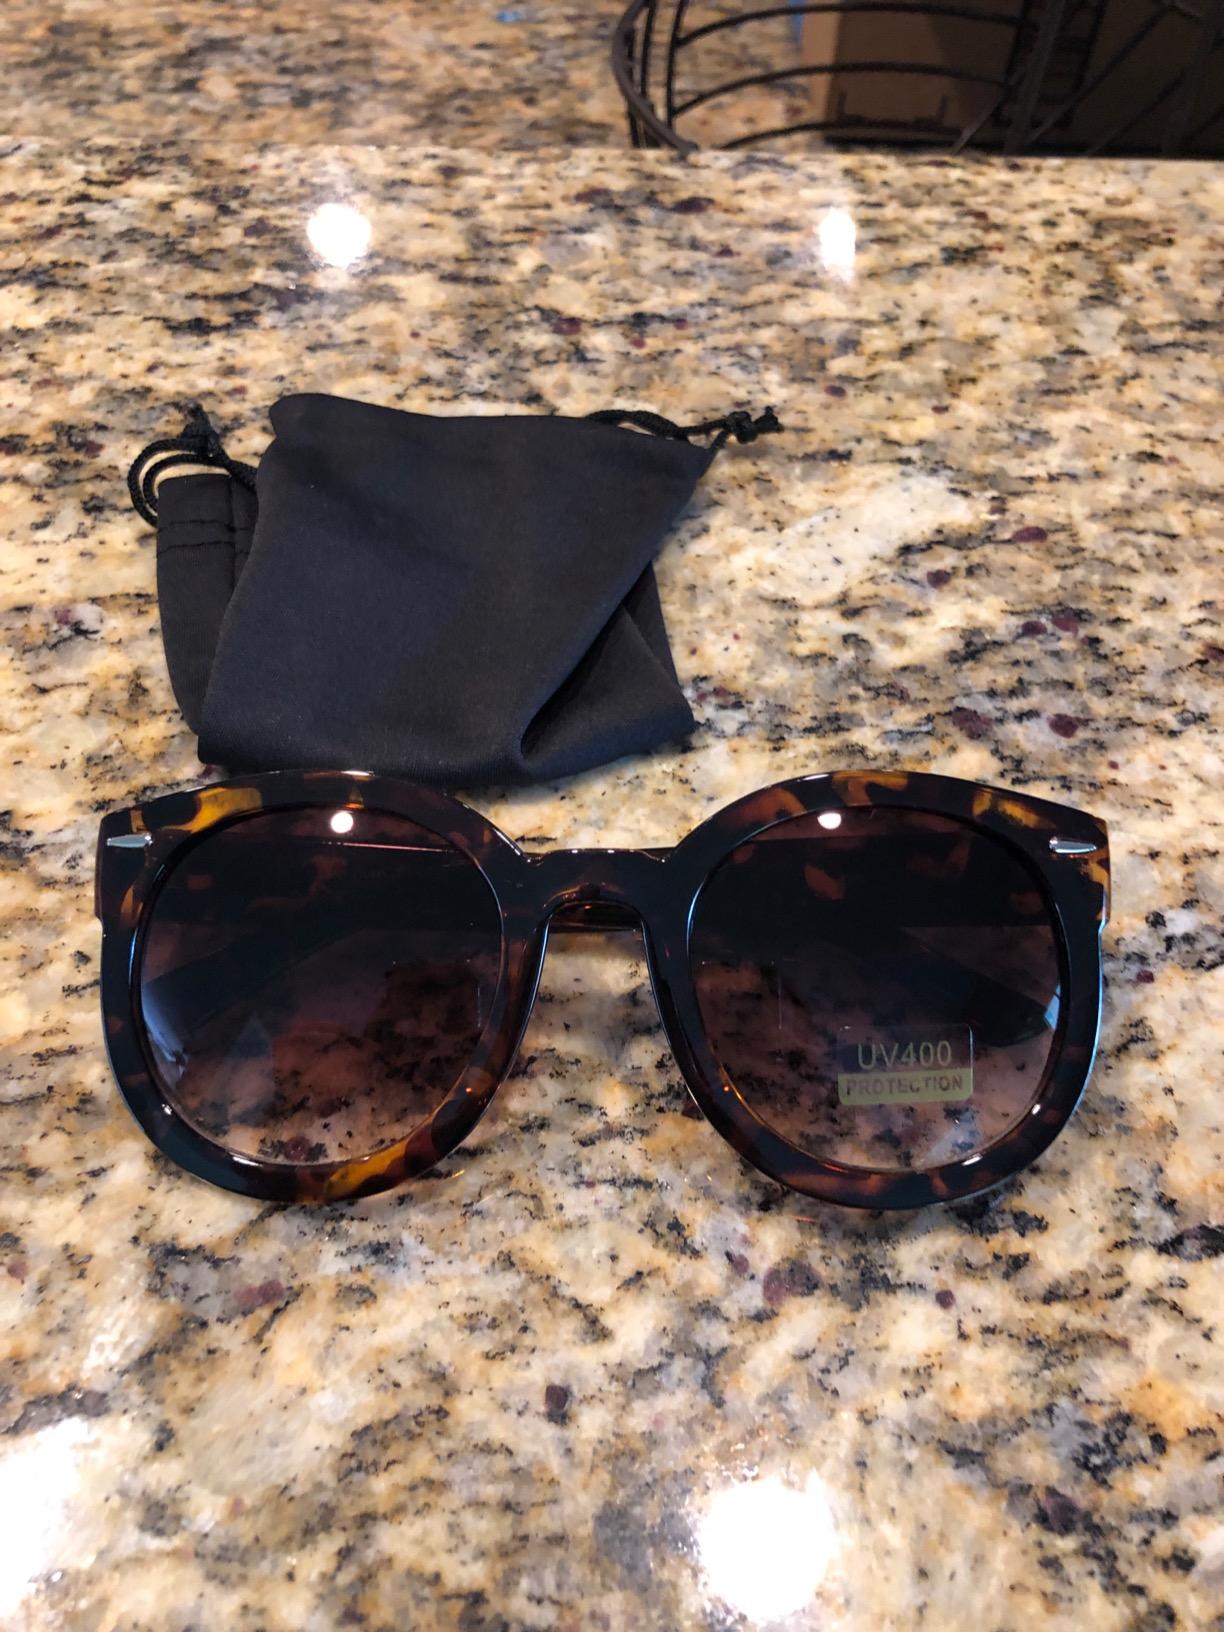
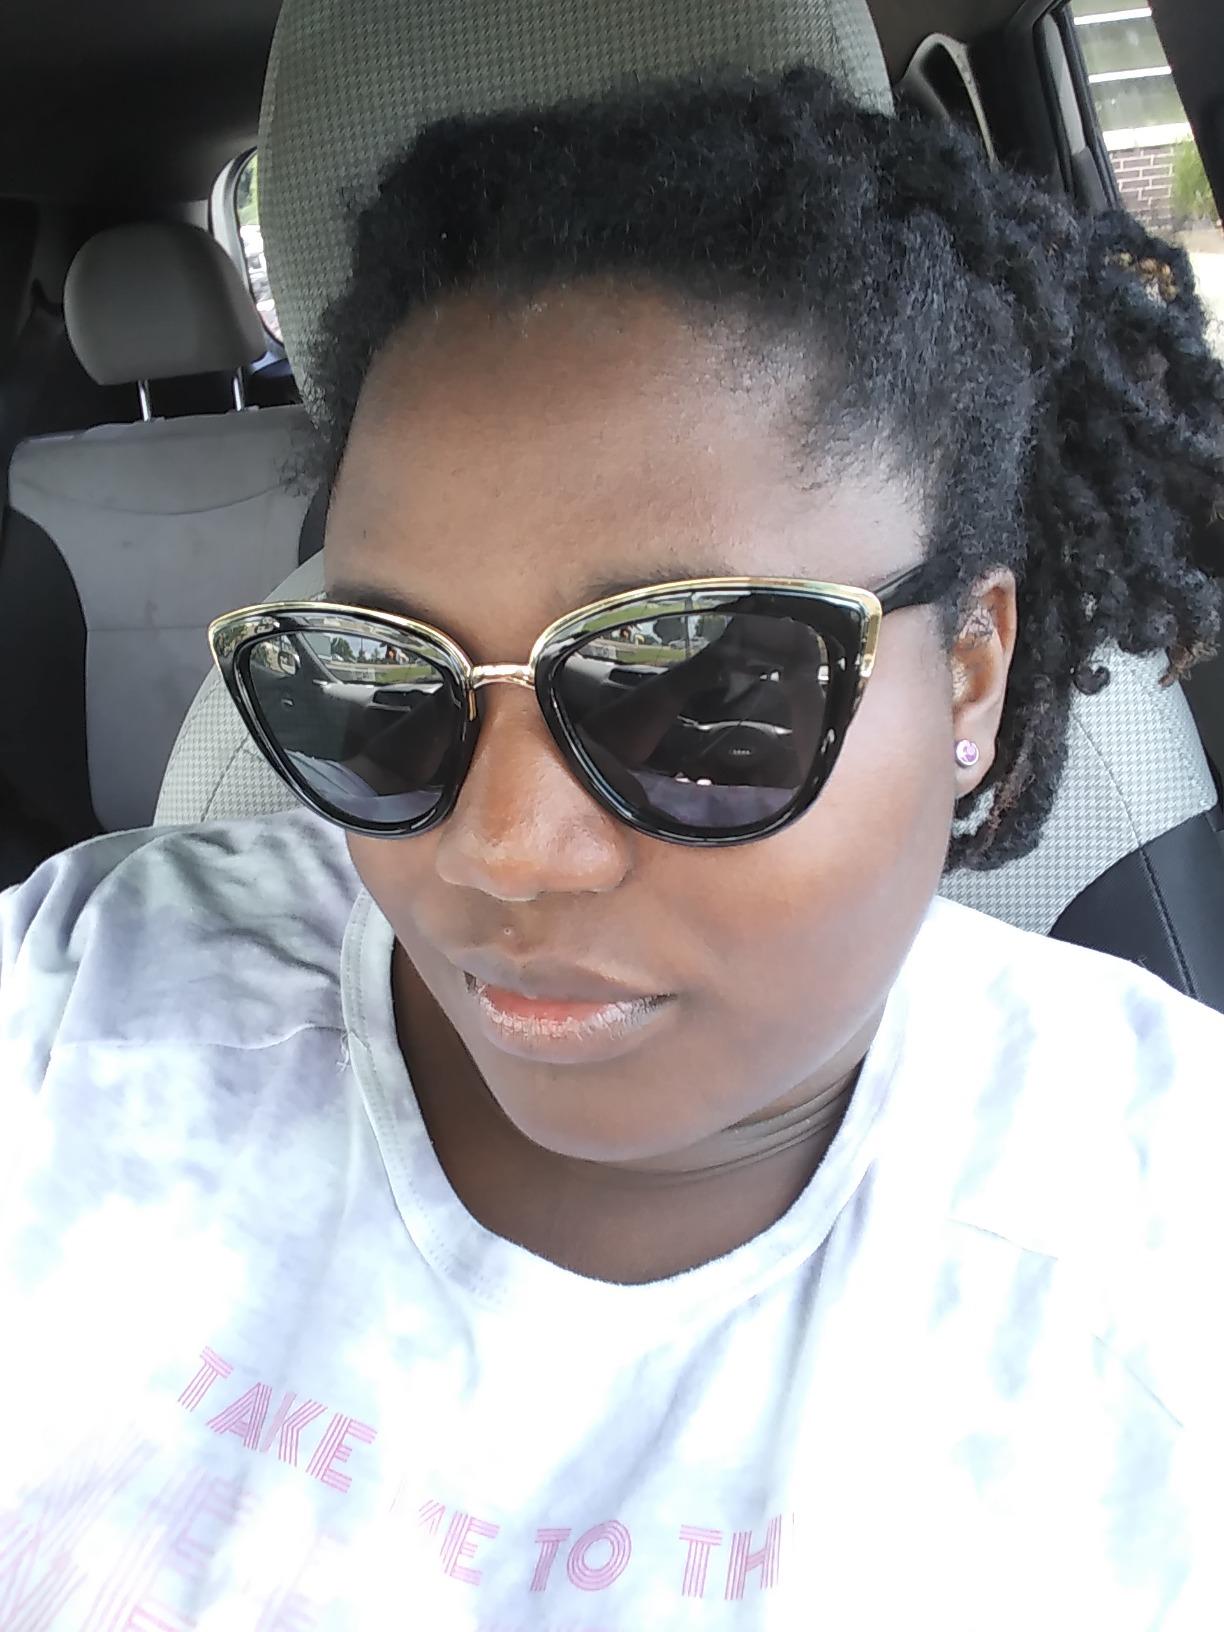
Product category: accessories_sunglasses
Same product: no